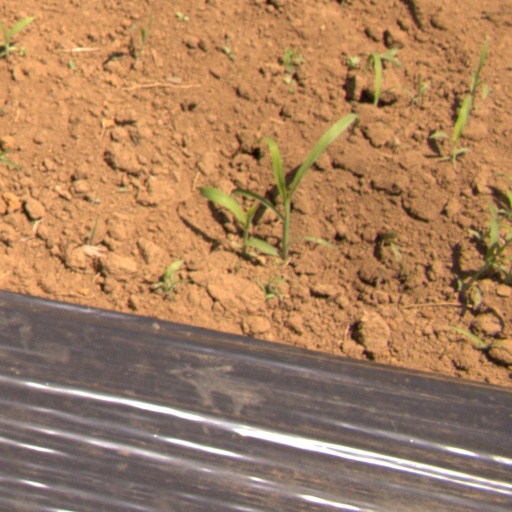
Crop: Jerusalem artichoke